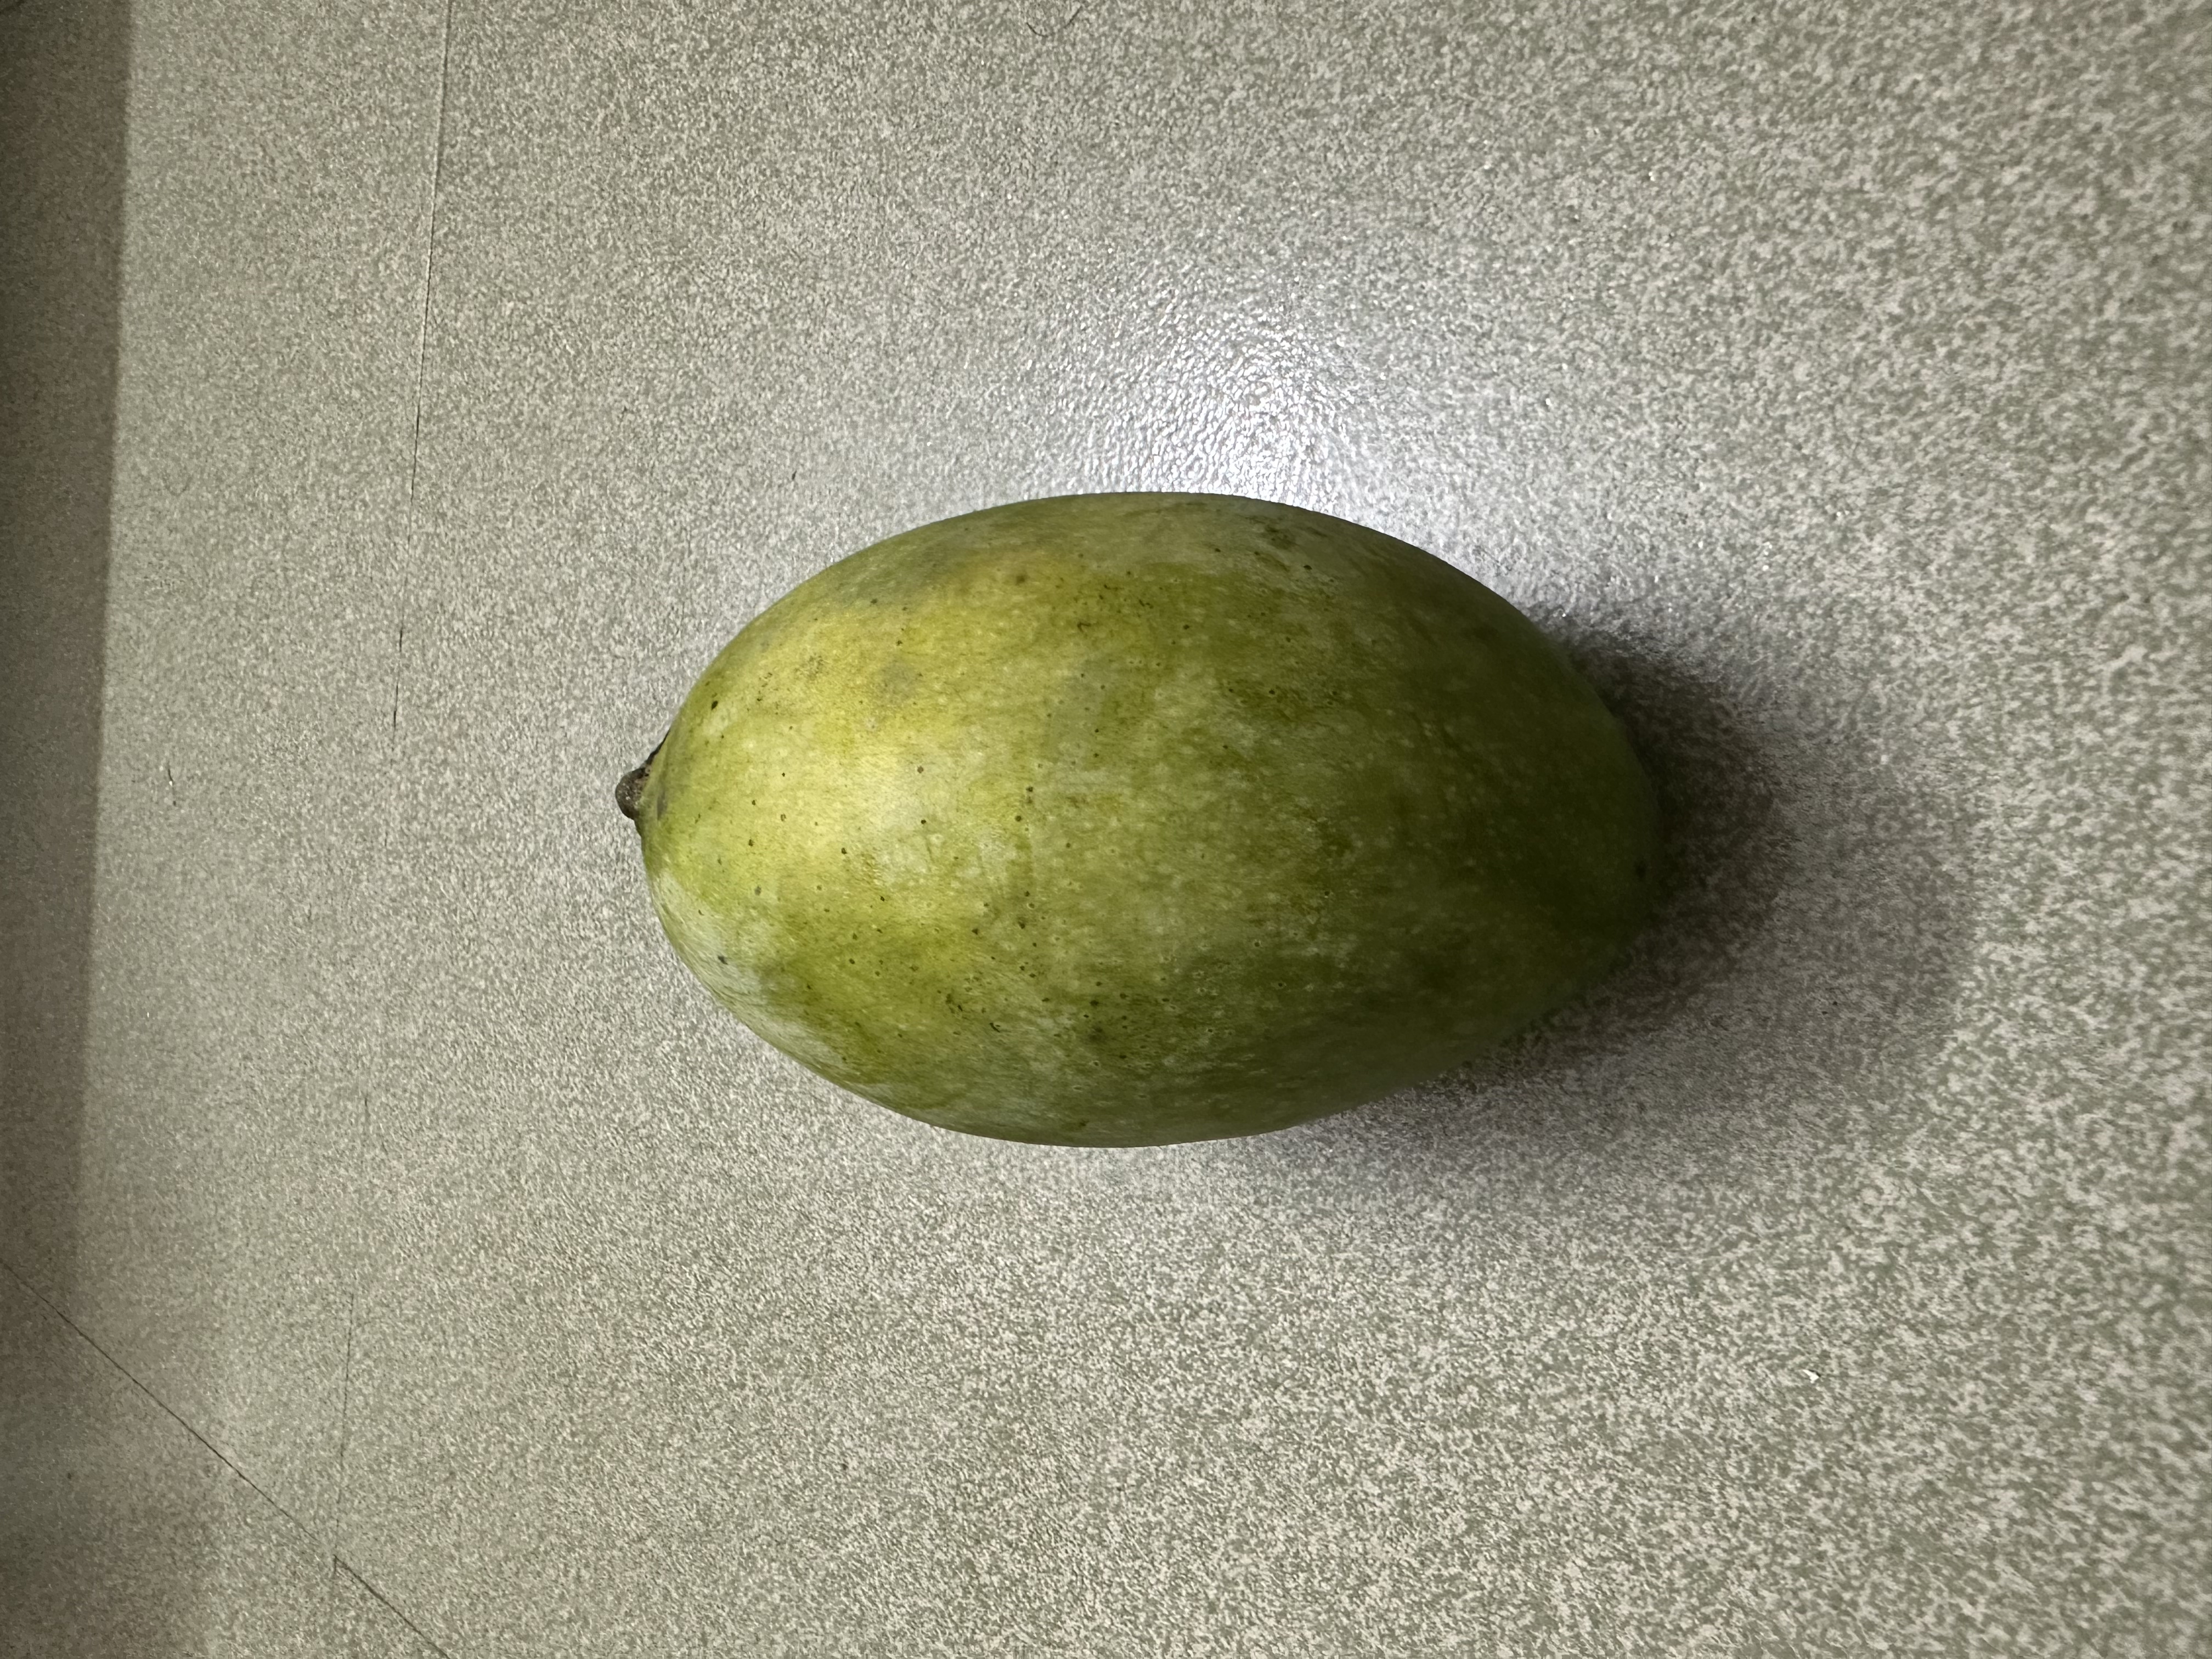
Mango variety: Fazlee